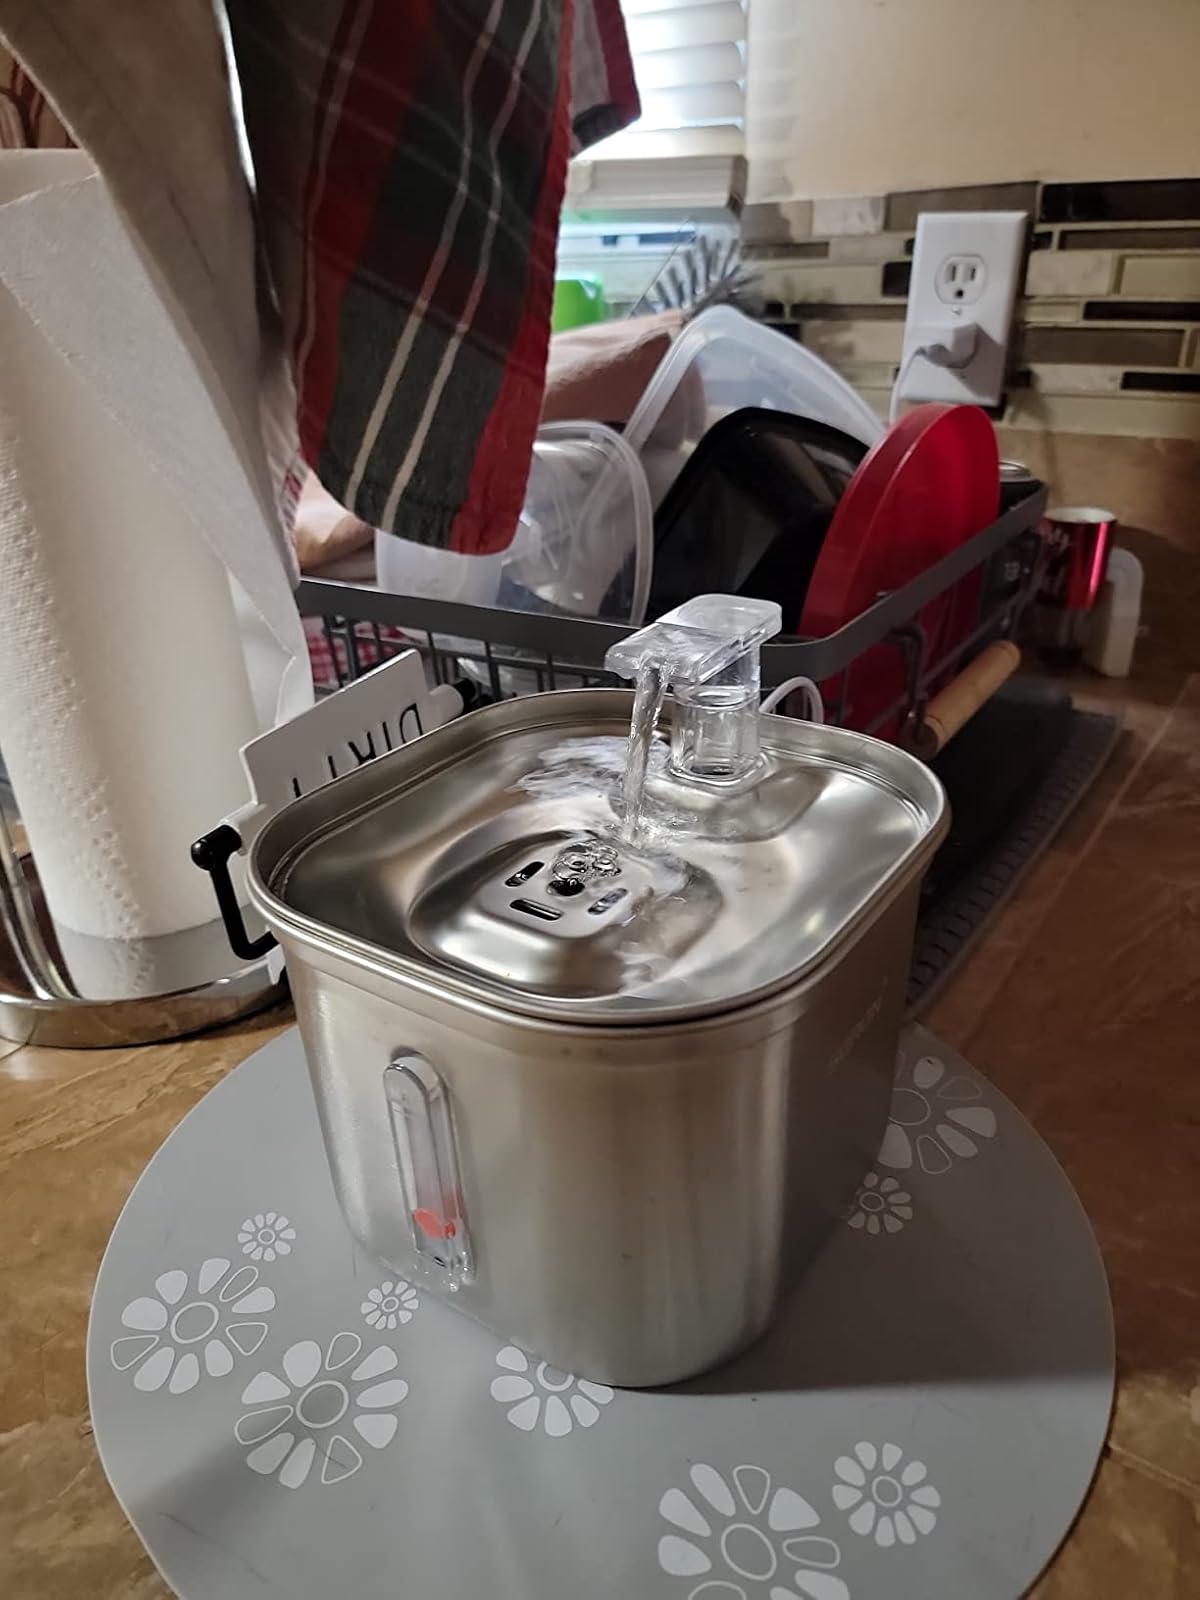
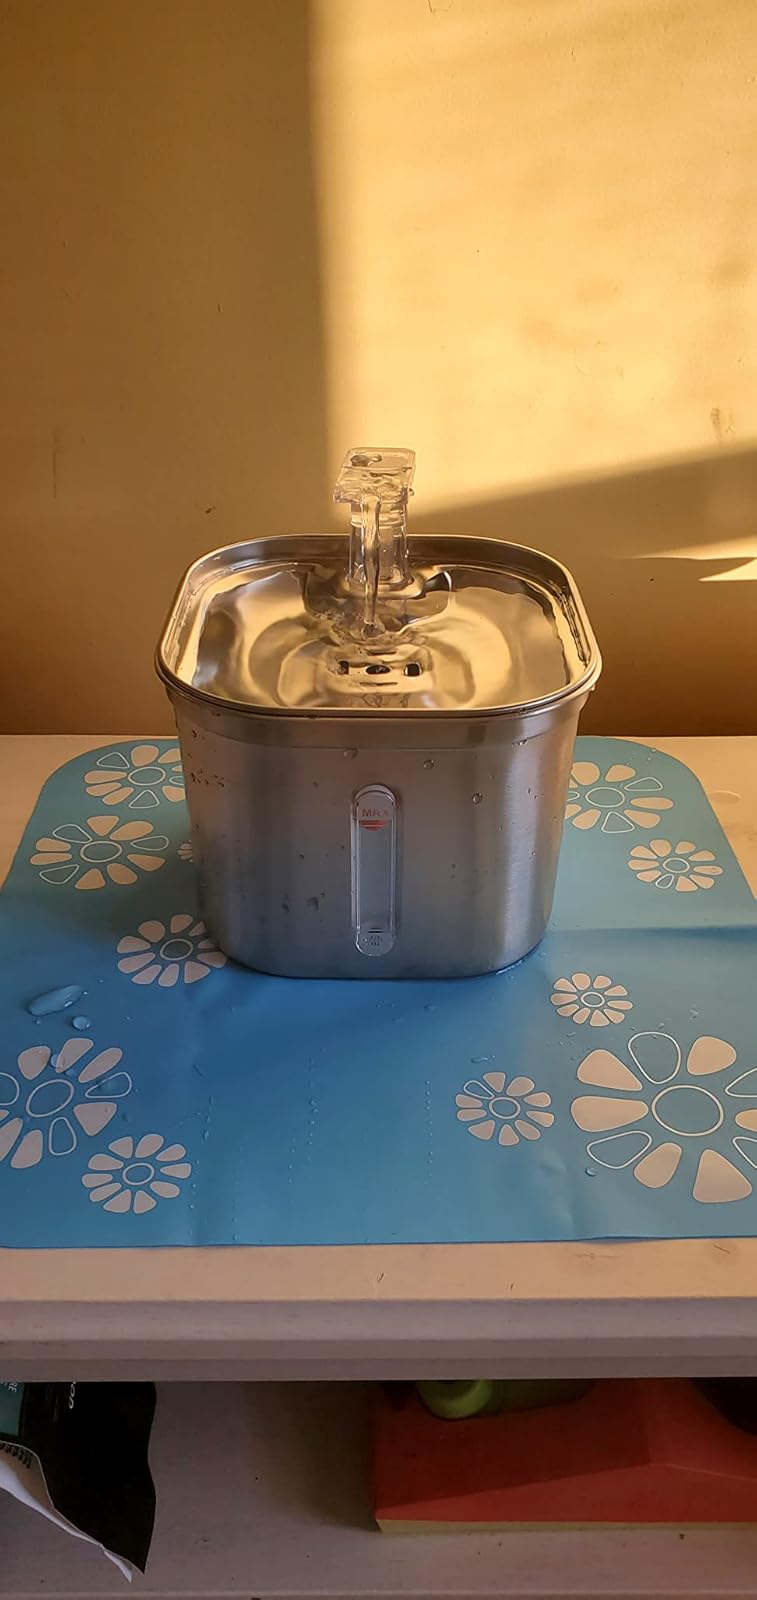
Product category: items_bowl
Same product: yes